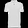
Label: T - shirt / top